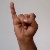
The image shows a hand gesture representing the letter 'I' in Indian Sign Language.